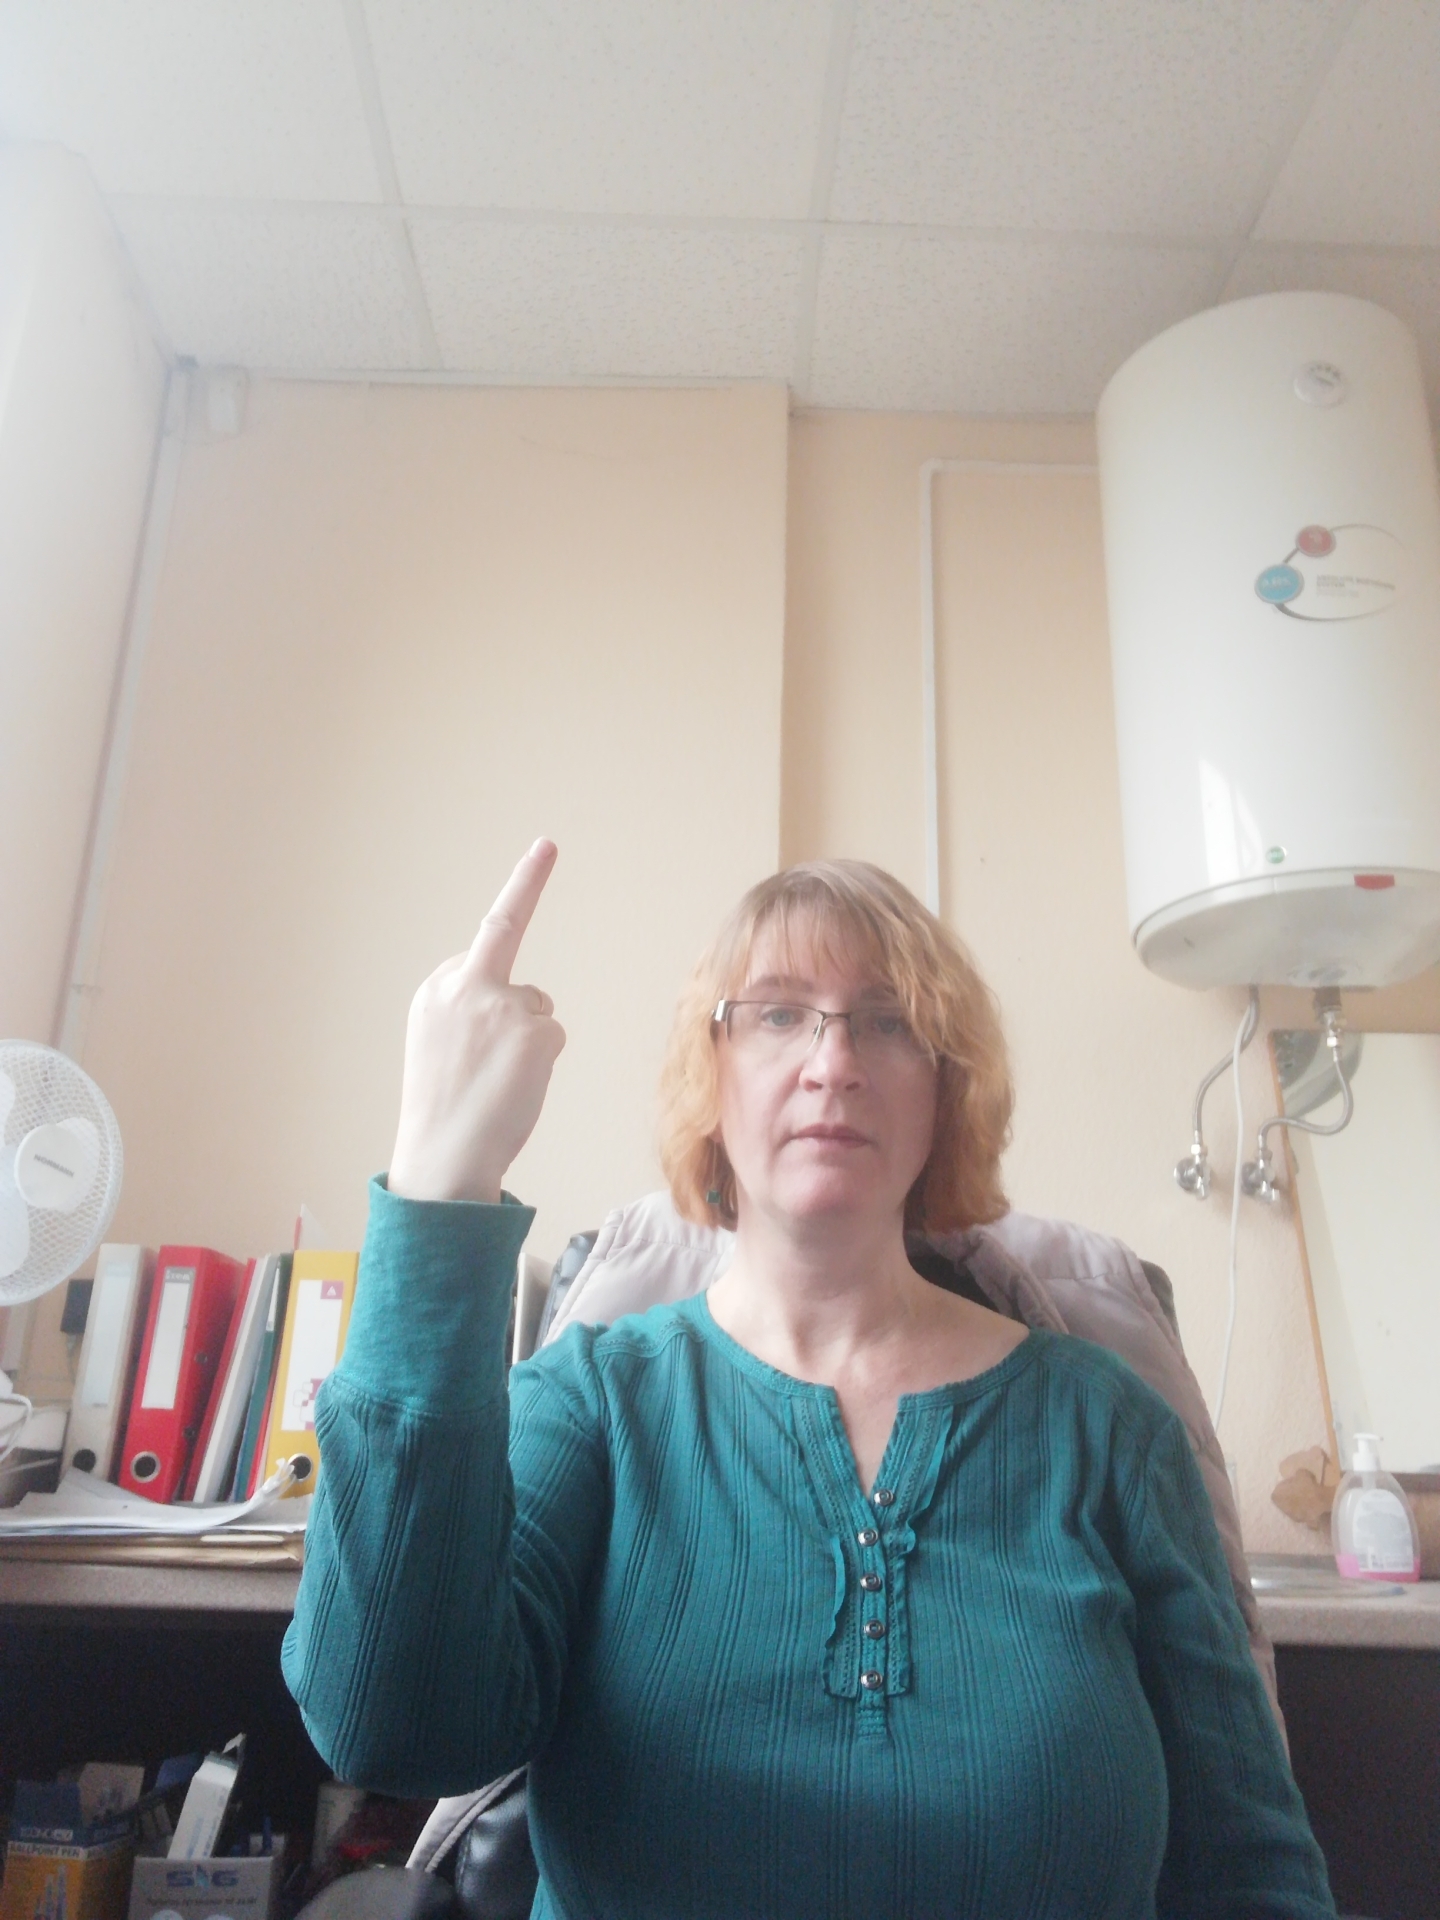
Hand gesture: middle_finger